Fort Dupont

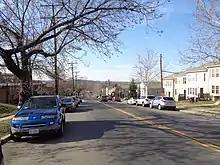
Fort Dupont neighborhood at the intersection of Ridge Road and C St. SE

Fort Dupont is a residential neighborhood located in southeast Washington, D.C., east of the Anacostia River. It is bounded by East Capitol Street to the north, Fort Dupont Park to the south, Minnesota Avenue to the west, and Fort Chaplin Park to the east and northeast. Fort Dupont has a population of approximately 7,050.